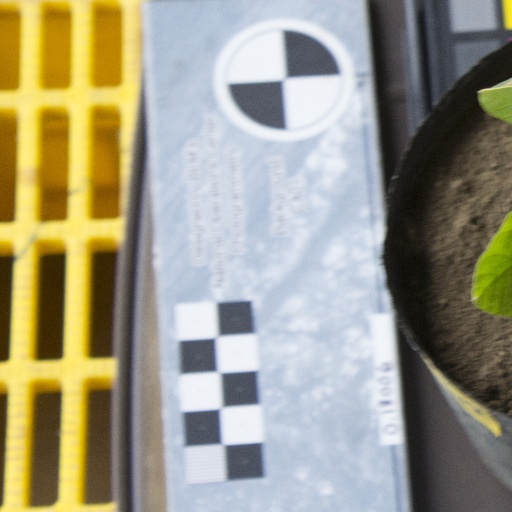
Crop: soybean